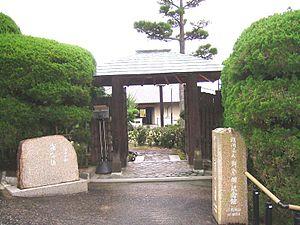
Kei Fujiwara, né le 28 février 1899 à Bizen dans la préfecture d'Okayama - mort le 12 novembre 1983, est un potier et céramiste japonais. Il est désigné Trésor national vivant du Japon en 1970 dans la catégorie « Céramique ». Ses deux fils, Yū Fujiwara et Kyōsuke Fujiwara, sont également potiers. Alors que Yū l'ainé, également Trésor national vivant, poursuit la tradition de la céramique de Bizen, Kyōsuke innove avec la fusion des céramiques de Bizen et de Shino.